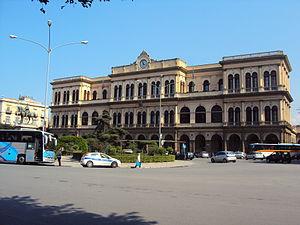
La gare de Palerme-Centrale est une gare ferroviaire italienne, située piazza Giulio Cesare au centre de la ville de Palerme, capitale de la province de Palerme et chef-lieu de la Sicile.